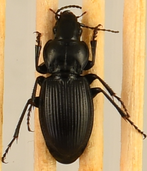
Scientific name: Cyclotrachelus torvus
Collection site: Northern Great Plains Research Laboratory NEON (NOGP), plot NOGP_007